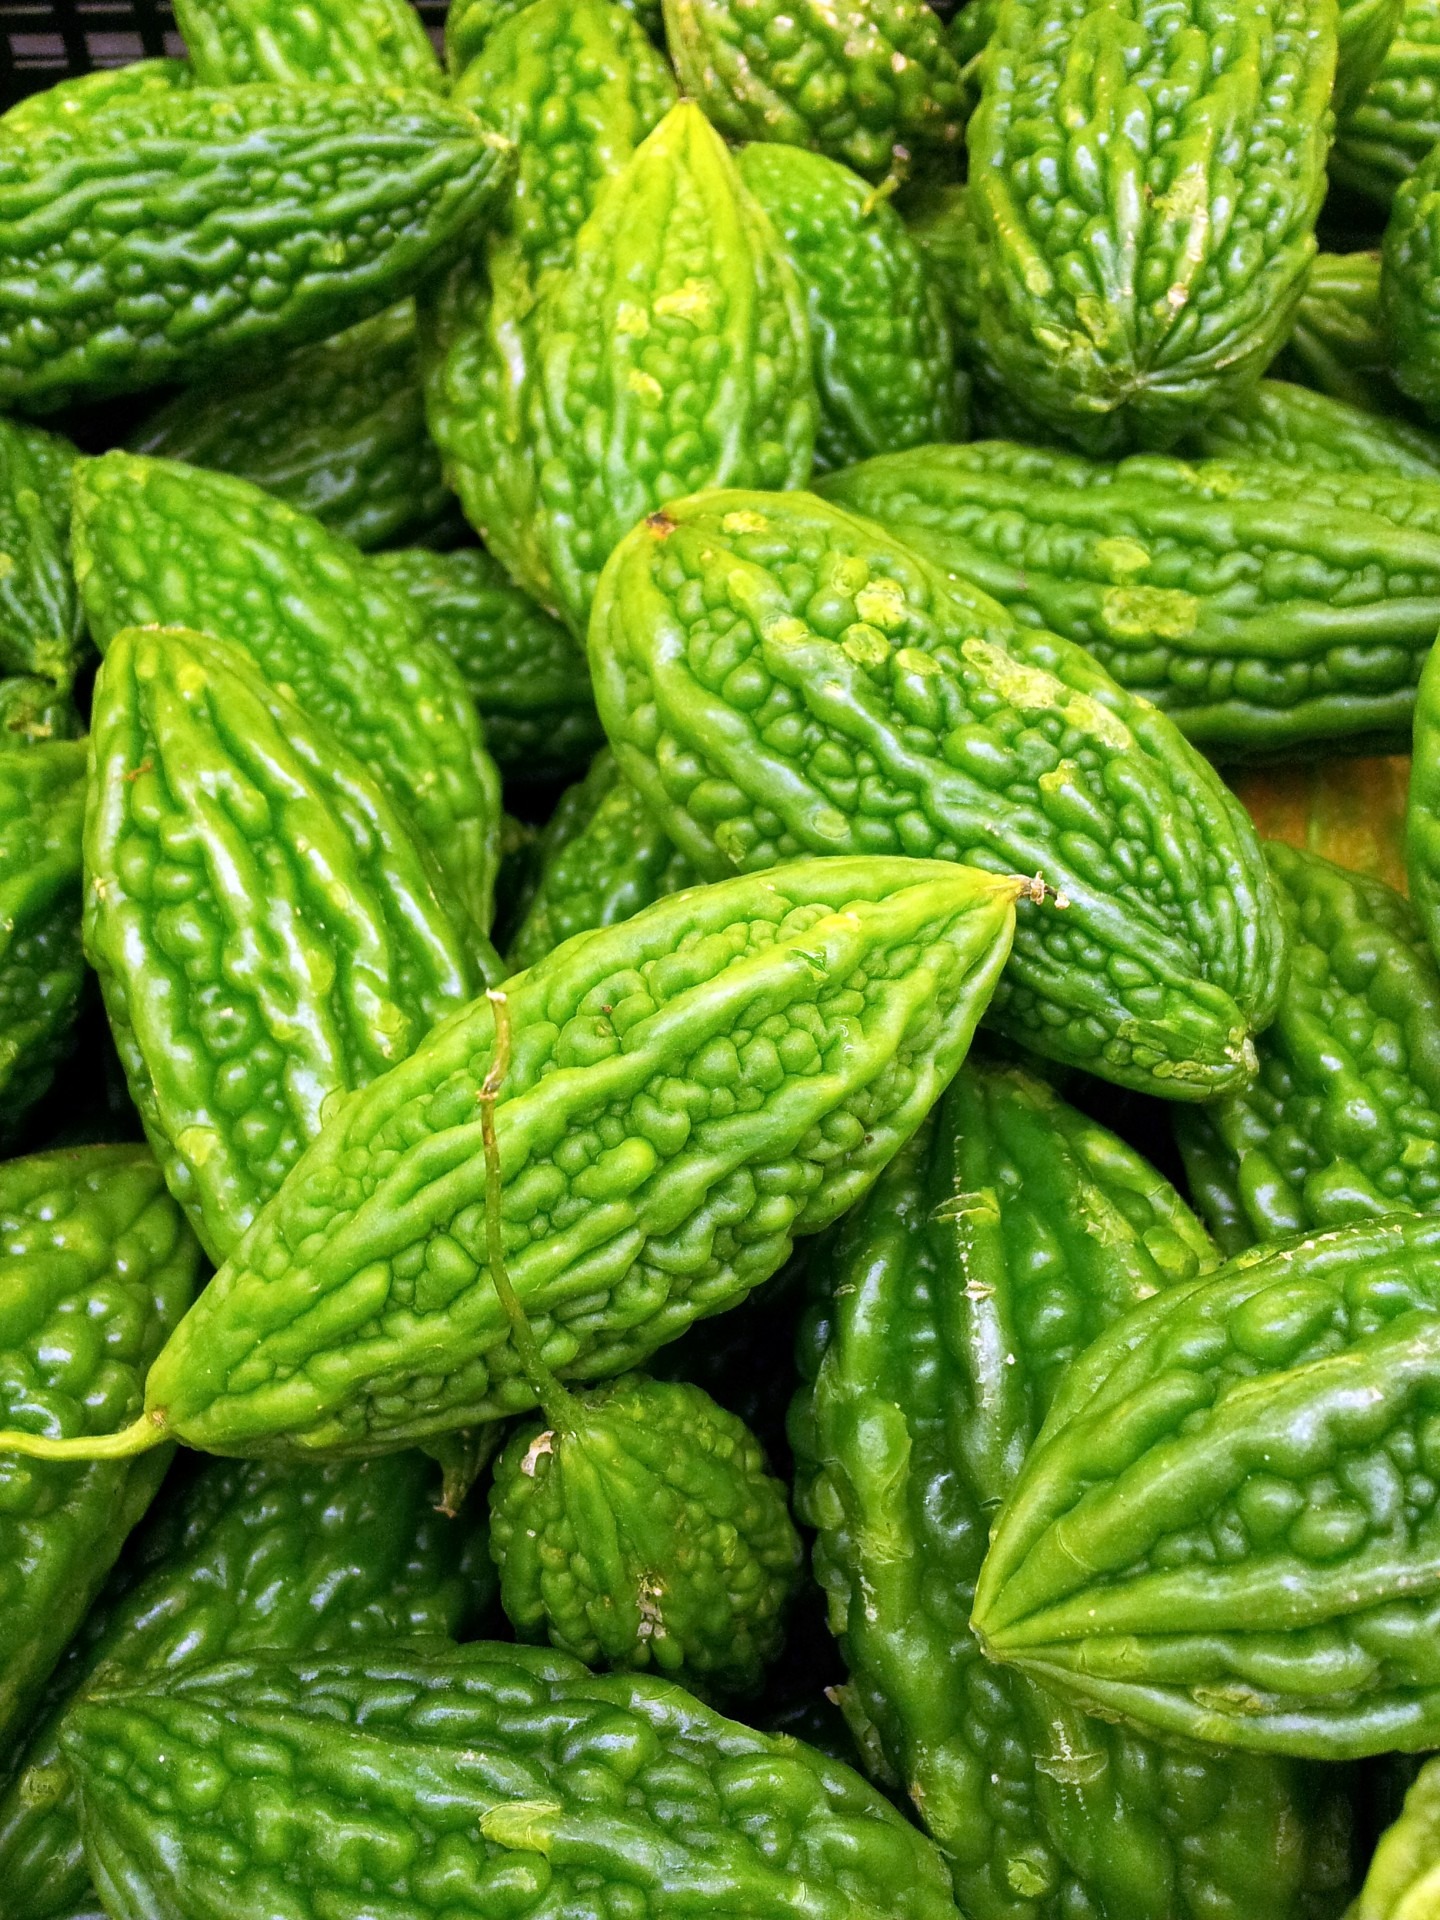
plant, fruit, ripe, food, ingredient, produce, vegetable, natural, fresh, agriculture, healthy, delicious, health, gourd, nutrition, cucumber, vegetarian, raw, diet, organic, melon, cucurbita, nutritious, flowering plant, bitter gourd, land plant, cucumber gourd and melon family, momordica charantia, baby bitter gourd pile, green gourd